Easter in Italy

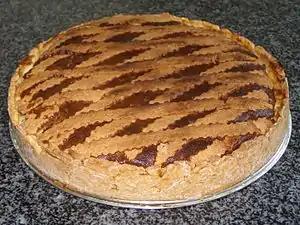
Pastiera

The peaks of tourist flows in Italy are recorded in winter, due to the Christmas and New Year's Day holidays, in spring, due to the Easter holidays, and in summer, due to the favourable climate.